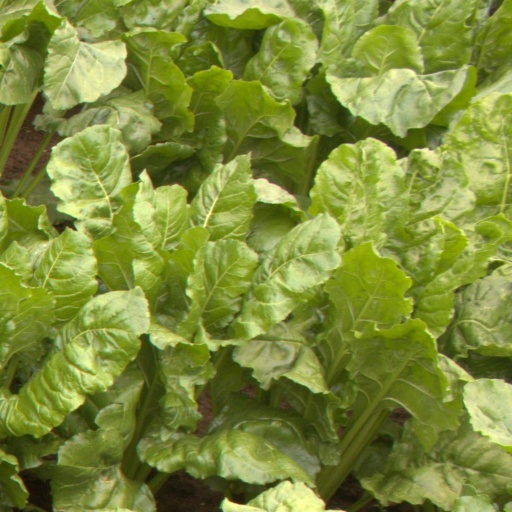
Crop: sugar beet